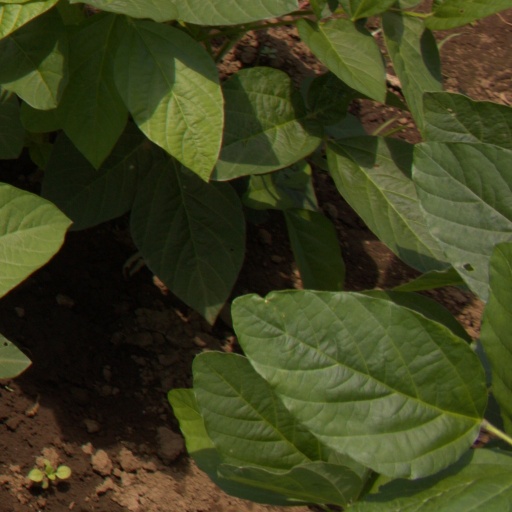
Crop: soybean